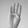
ASL letter: B